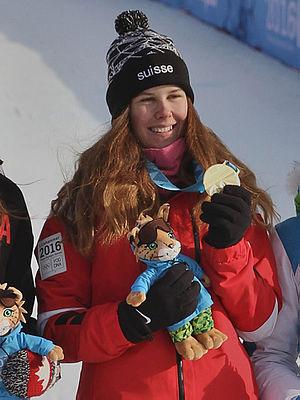
Aline Danioth, née le 12 mars 1998, est une skieuse alpine suisse.